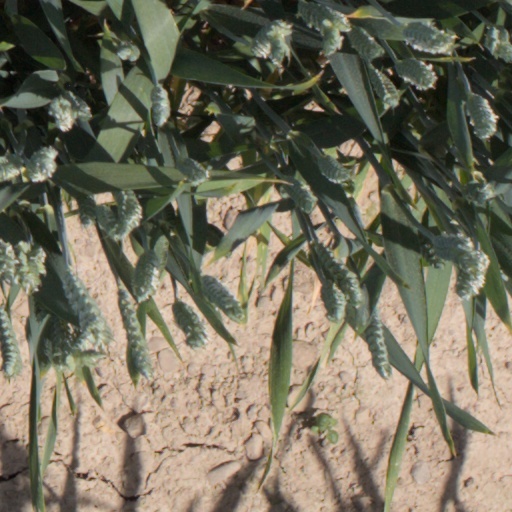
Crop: wheat